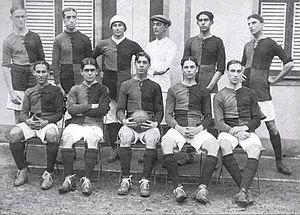
Le Clube de Regatas Flamengo est un club omnisports brésilien de la ville de Rio de Janeiro, originaire du quartier de Flamengo et aujourd'hui basé dans la Gávea. Il est principalement reconnu pour sa section de football, mais comporte également des sections d'aviron, de natation, de volley-ball, de basket-ball et d'autres disciplines encore. Fondé en tant que club d'aviron le 17 novembre 1895, il n'ouvre sa section de football qu'au début des années 1910 en disputant son premier match le 3 mai 1912.